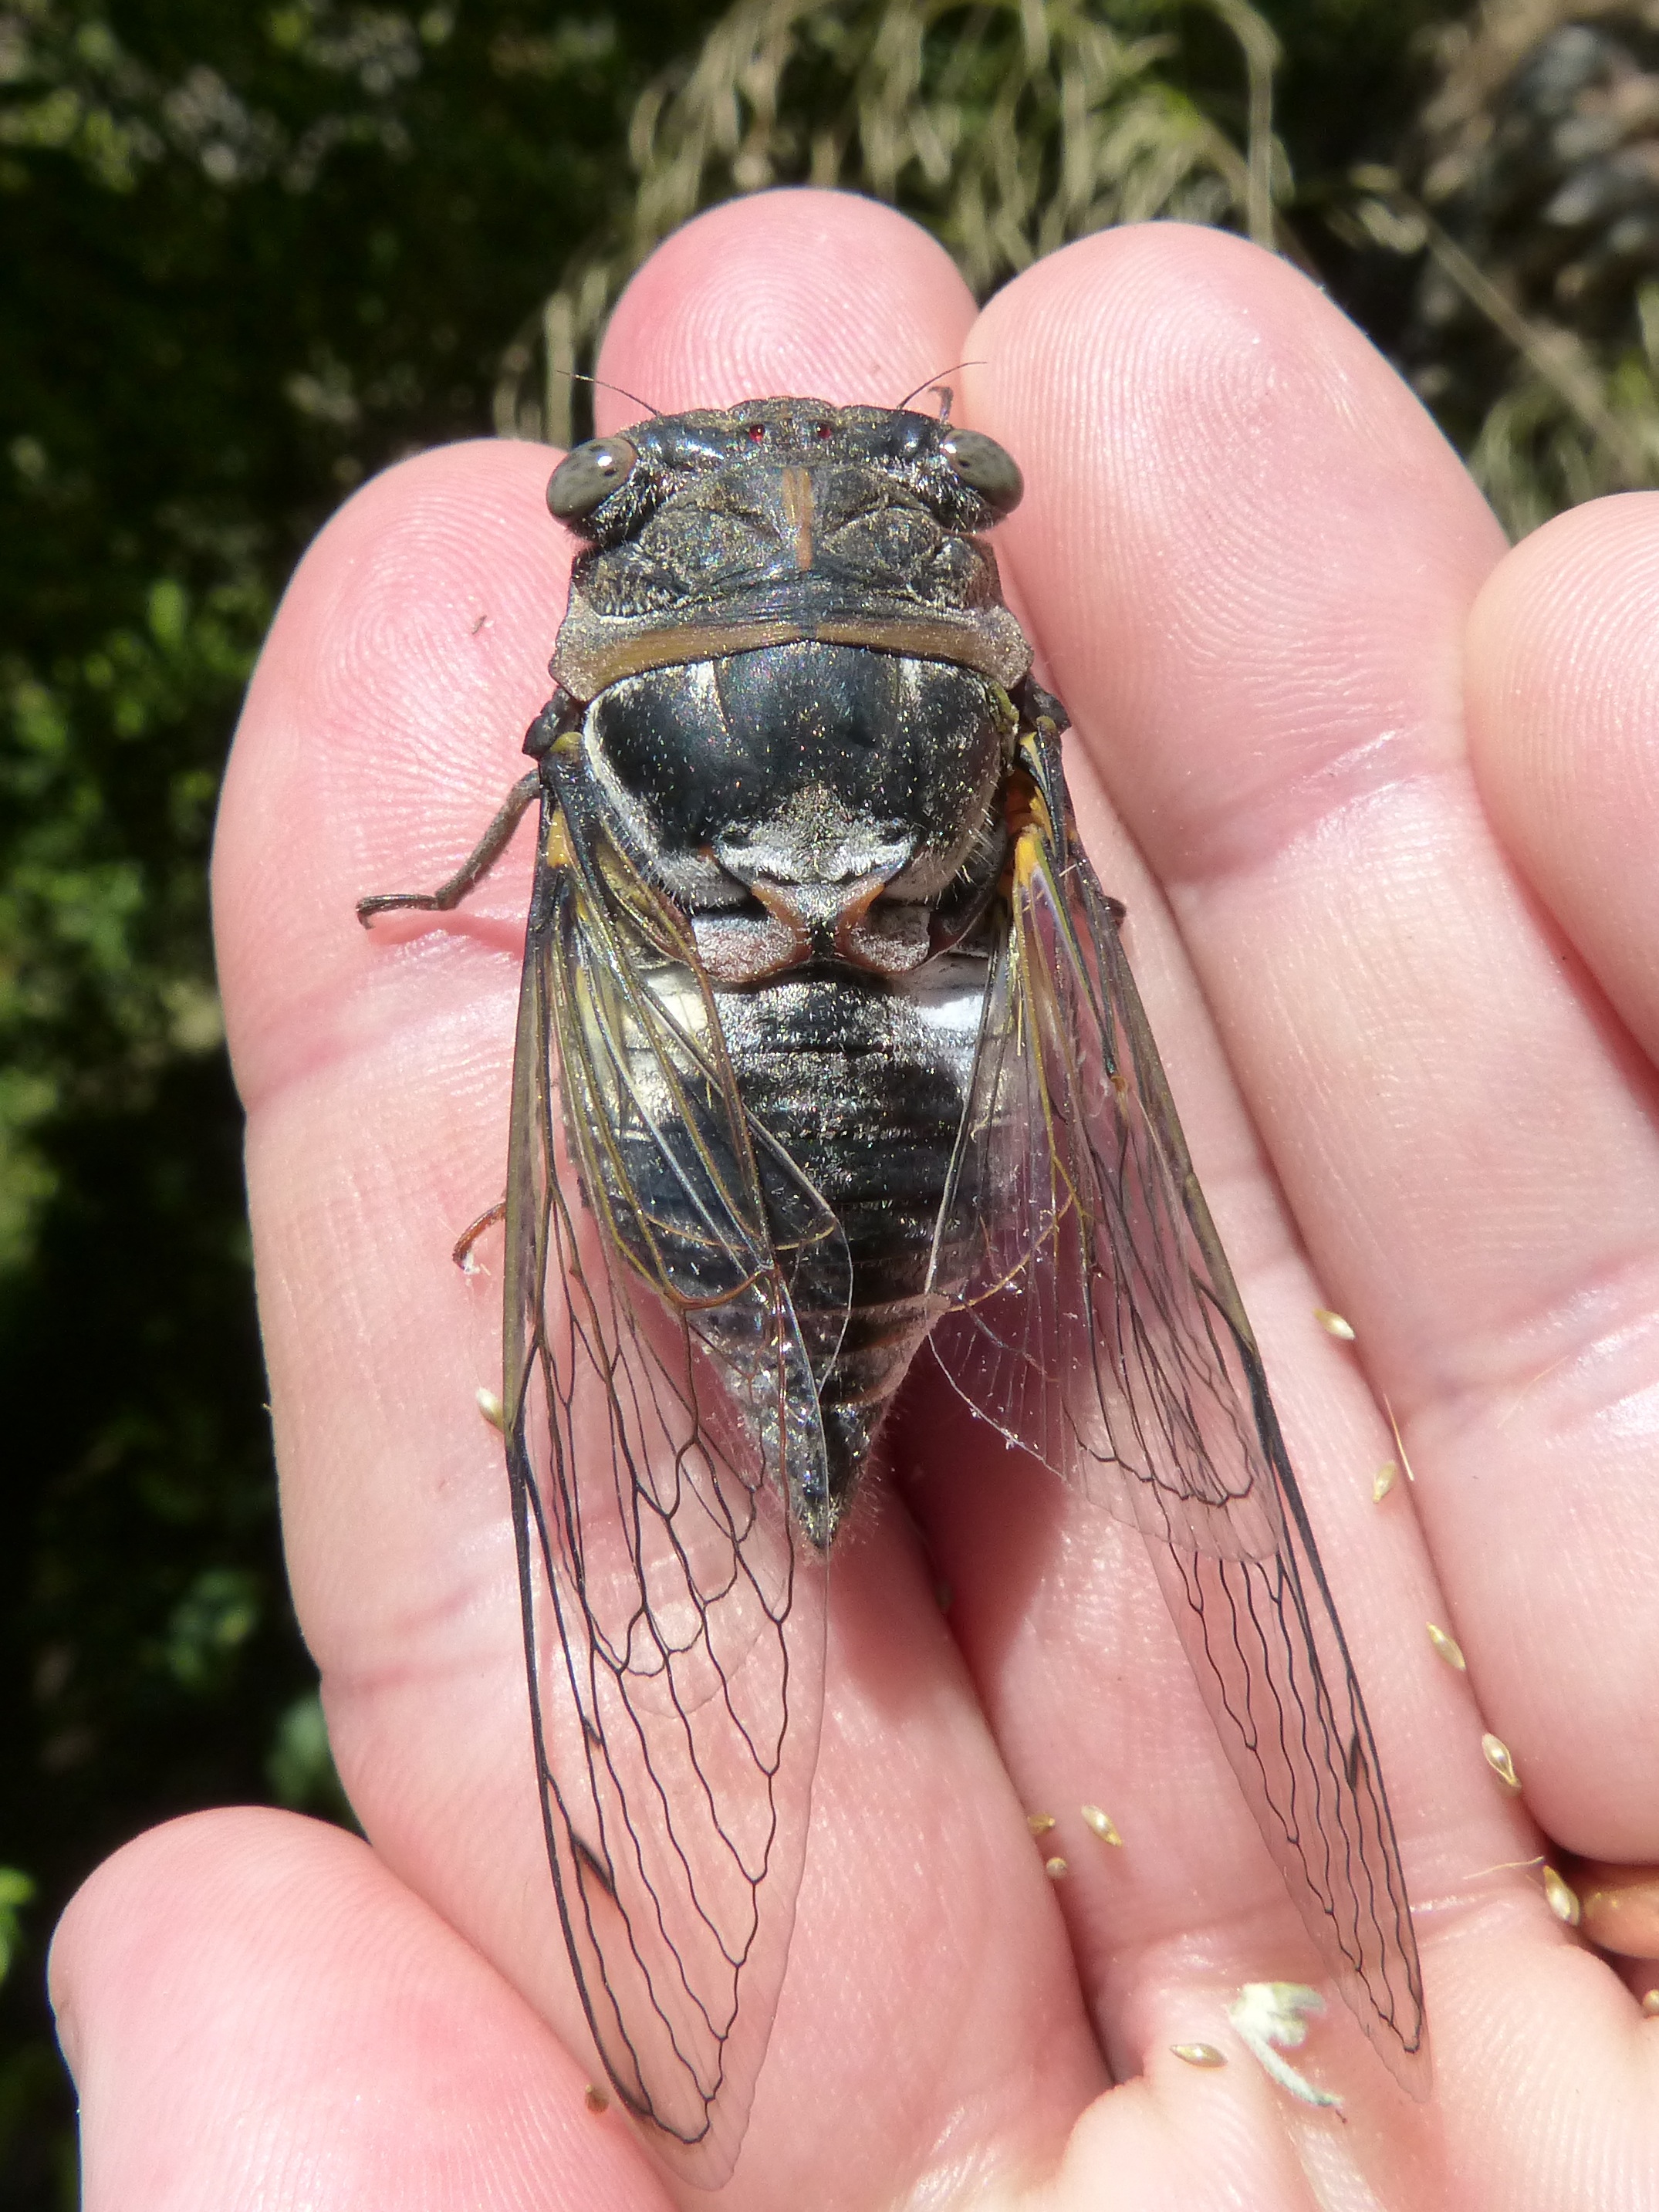
hand, fly, insect, fauna, invertebrate, detail, crayfish, macro photography, arthropod, cicada, summer cri cri, i cic dido, true bugs